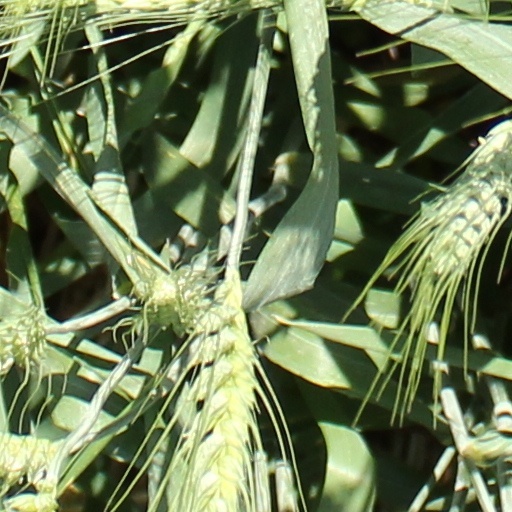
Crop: wheat